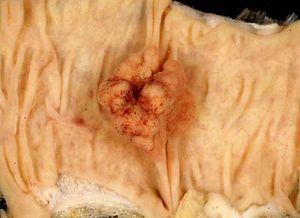
En médecine, un polype est une croissance anormale de tissus en saillie, ou tumeur bénigne, se développant sur les muqueuses. Certains sont plats, d'autres possèdent un pied plus ou moins long.